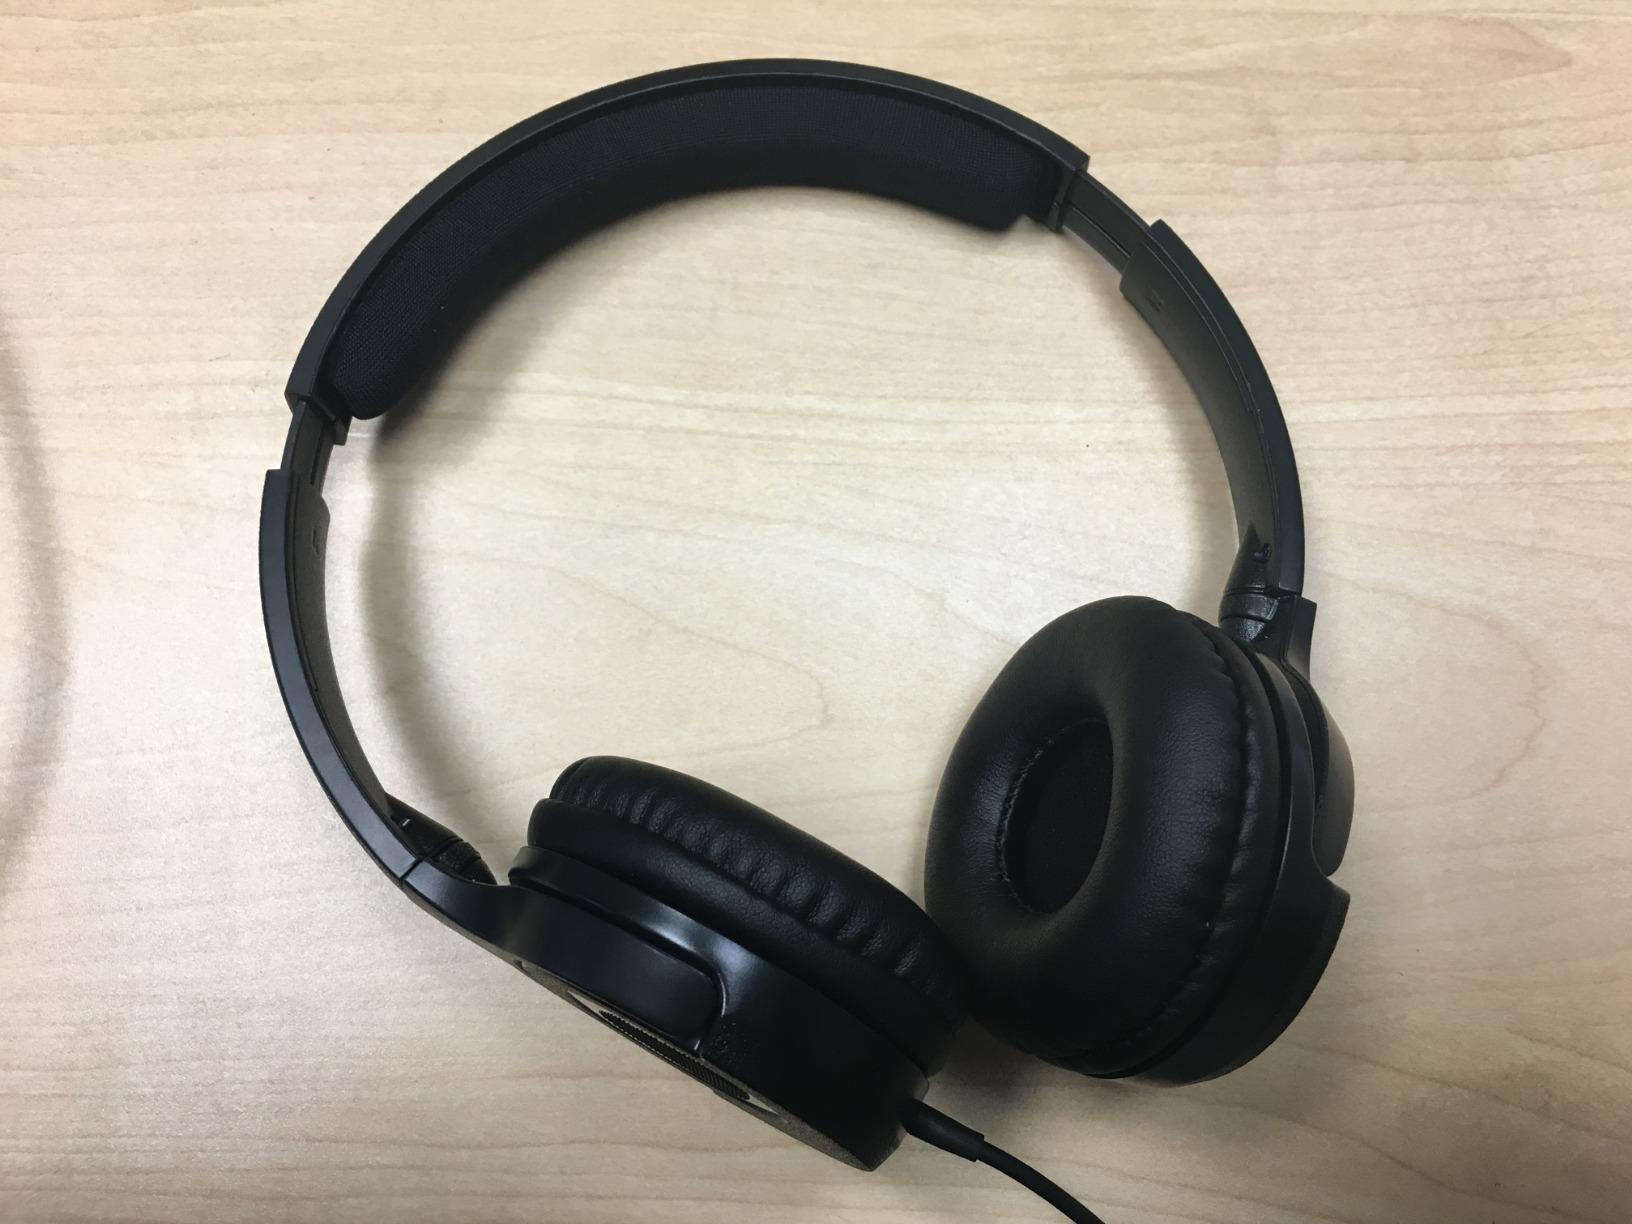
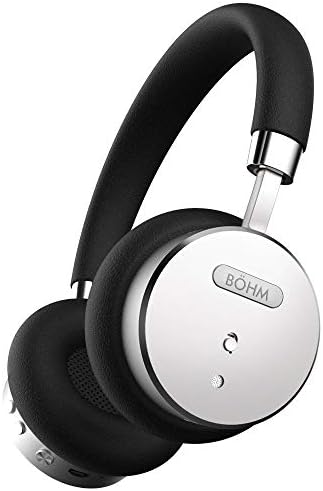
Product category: headphones
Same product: no